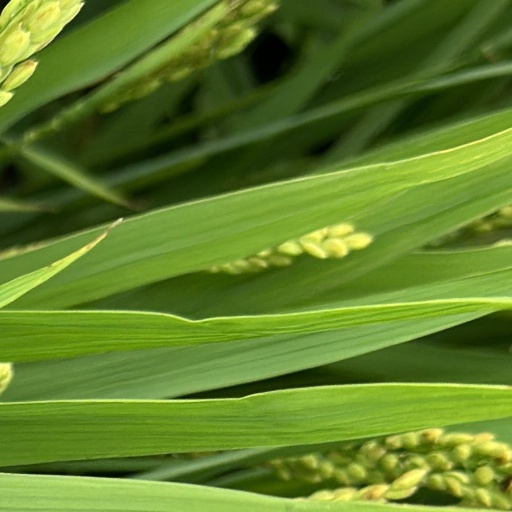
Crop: rice